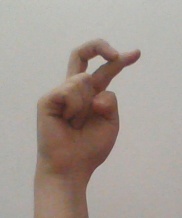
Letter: zay